Madrasa

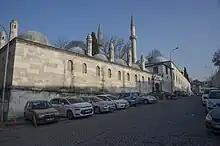
The "medrese" of the Atik Valide Mosque, part of a "külliye" sponsored by Nurbanu Sultan (wife of Ottoman sultan Selim II) and designed by imperial architect Mimar Sinan in 1571

Al-Azhar University, founded in Cairo, Egypt in 975 by the Ismaʻīlī Shīʻī Fatimid dynasty as a ', had individual faculties for a theological seminary, Islamic law and jurisprudence, Arabic grammar, Islamic astronomy, early Islamic philosophy and logic in Islamic philosophy. In the second half of the 19th century in Egypt, Muslim Egyptians began to attend secular schools, and a movement arose in the late 19th to the early 20th century to "modernize" al-Azhar. The postgraduate doctorate in law was only obtained after "an oral examination to determine the originality of the candidate's theses", and to test the student's "ability to defend them against all objections, in disputations set up for the purpose." ‘Abd al-Laṭīf al-Baghdādī also delivered lectures on Islamic medicine at al-Azhar, while Maimonides delivered lectures on medicine and astronomy there during the time of Saladin. Another early ' was the Niẓāmīyah of Baghdād (founded 1091), which has been called the "largest university of the Medieval world." Mustansiriya University, established by the ʻAbbāsid caliph al-Mustanṣir in 1227, in addition to teaching the religious subjects, offered courses dealing with philosophy, mathematics and the natural sciences. Madrasas by the 11th century had buildings and full time working educators. These educators were provided with places to live inside the madrasas. The institutions by this time occumulated a wide spread of attendance among the population. The attraction of the educational institution was that it provided free education for everyone in attendance. Furthermore, sciences at madrasas were indeed taught, and much of the material was from well-known scholars of the sciences such as Nasir al-Din al-Tusi, who was the “most famous and most successful” editor of the Shi’i law, kalam philosophy which include mathematic works and astrology.